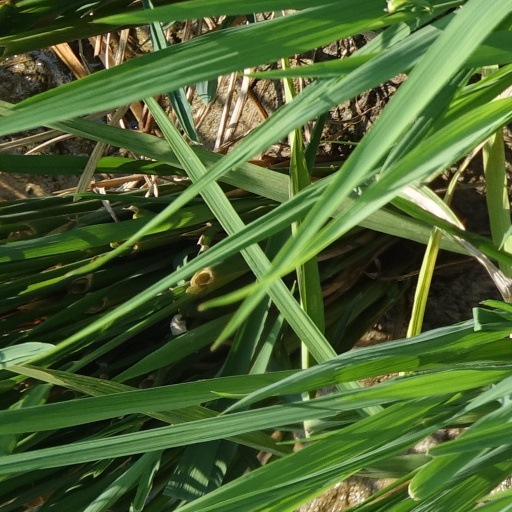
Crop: rice